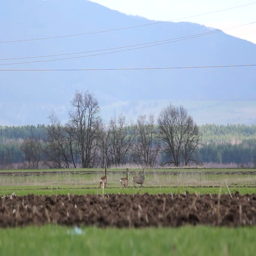
deer passing away over a spring field